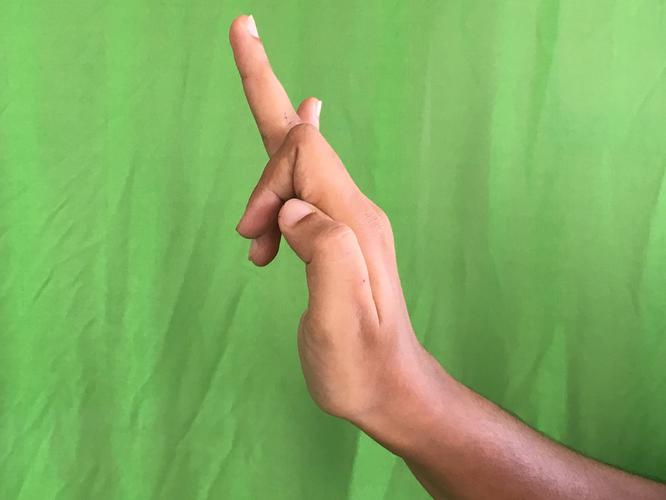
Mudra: Shukatundam
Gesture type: single_hand